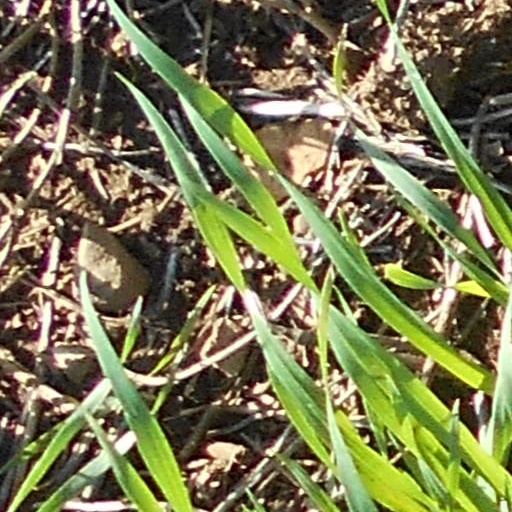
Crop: wheat